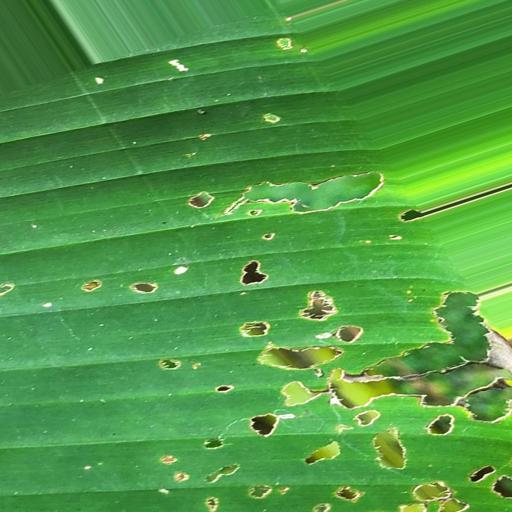
Label: insect_pest